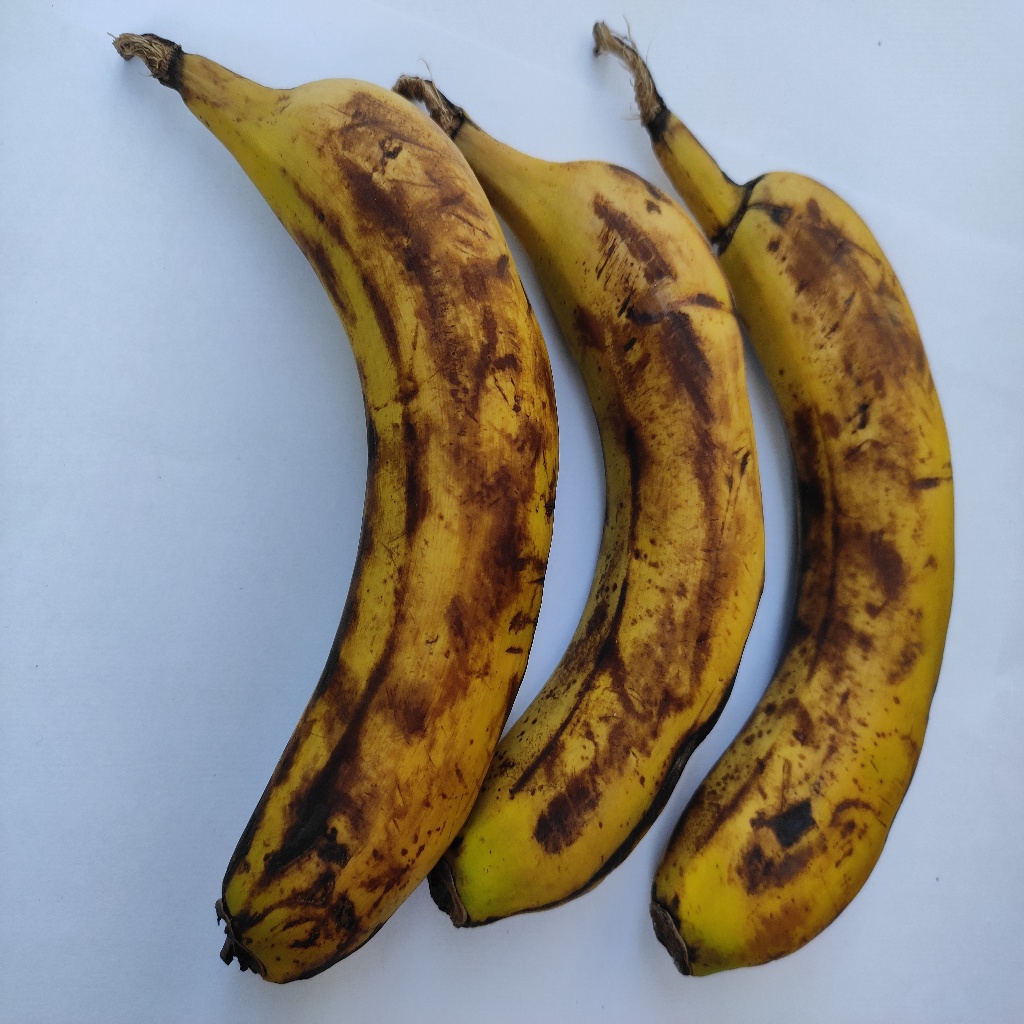
Crop: banana
Quality class: Defect